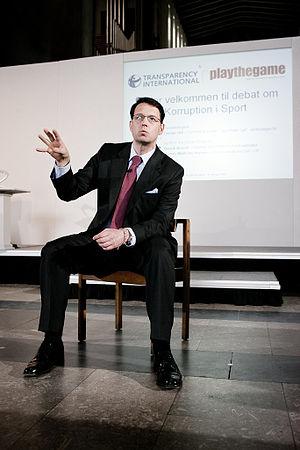
Declan Hill est journaliste, universitaire et consultant. Il est l'un des plus grands experts mondiaux sur les matchs truqués et la corruption dans le sport international. En 2008, Hill, en tant que boursier Chevening, a obtenu son doctorat en sociologie à l'Université d'Oxford. Son livre «The Fix: crime organisé et football » a été traduit en quinze langues. Il souligne les dangers posés par la mondialisation du marché du jeu des sports internationaux, y compris les éventuels matches truqués au plus haut niveau du football professionnel. Hill a également publié un certain nombre d'articles universitaires, est un critique de Global Integrity et a vérifié l'impact de la mafia russe sur le hockey sur glace professionnel.